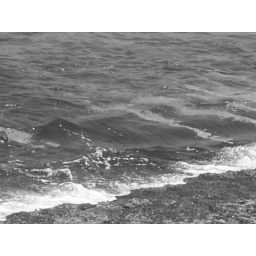
I don't know why this got taken in black and white